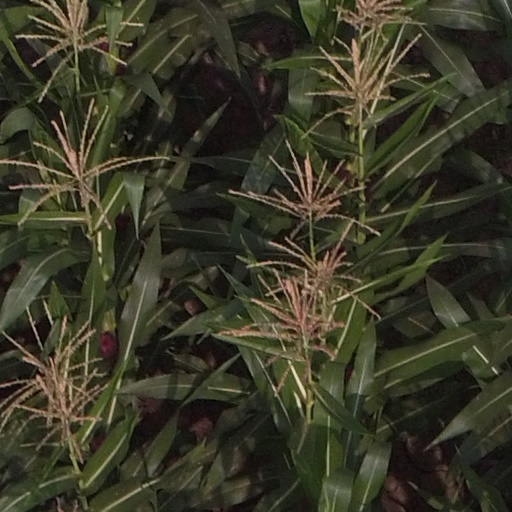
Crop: maize; corn